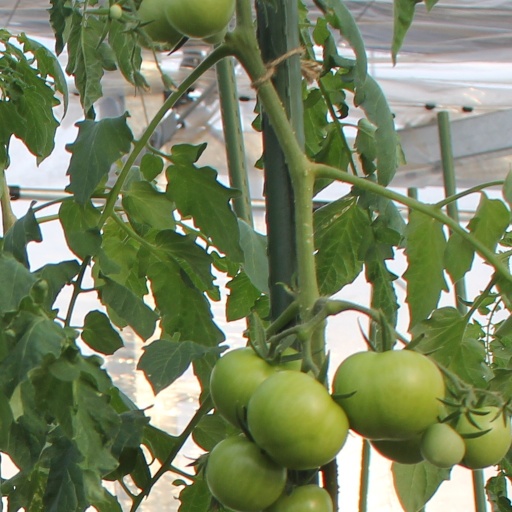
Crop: tomato